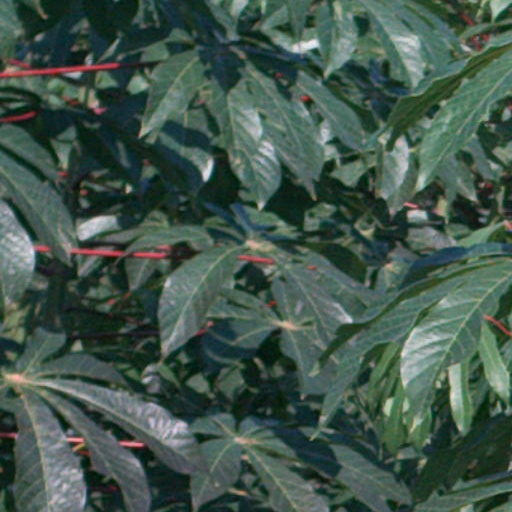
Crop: cassava